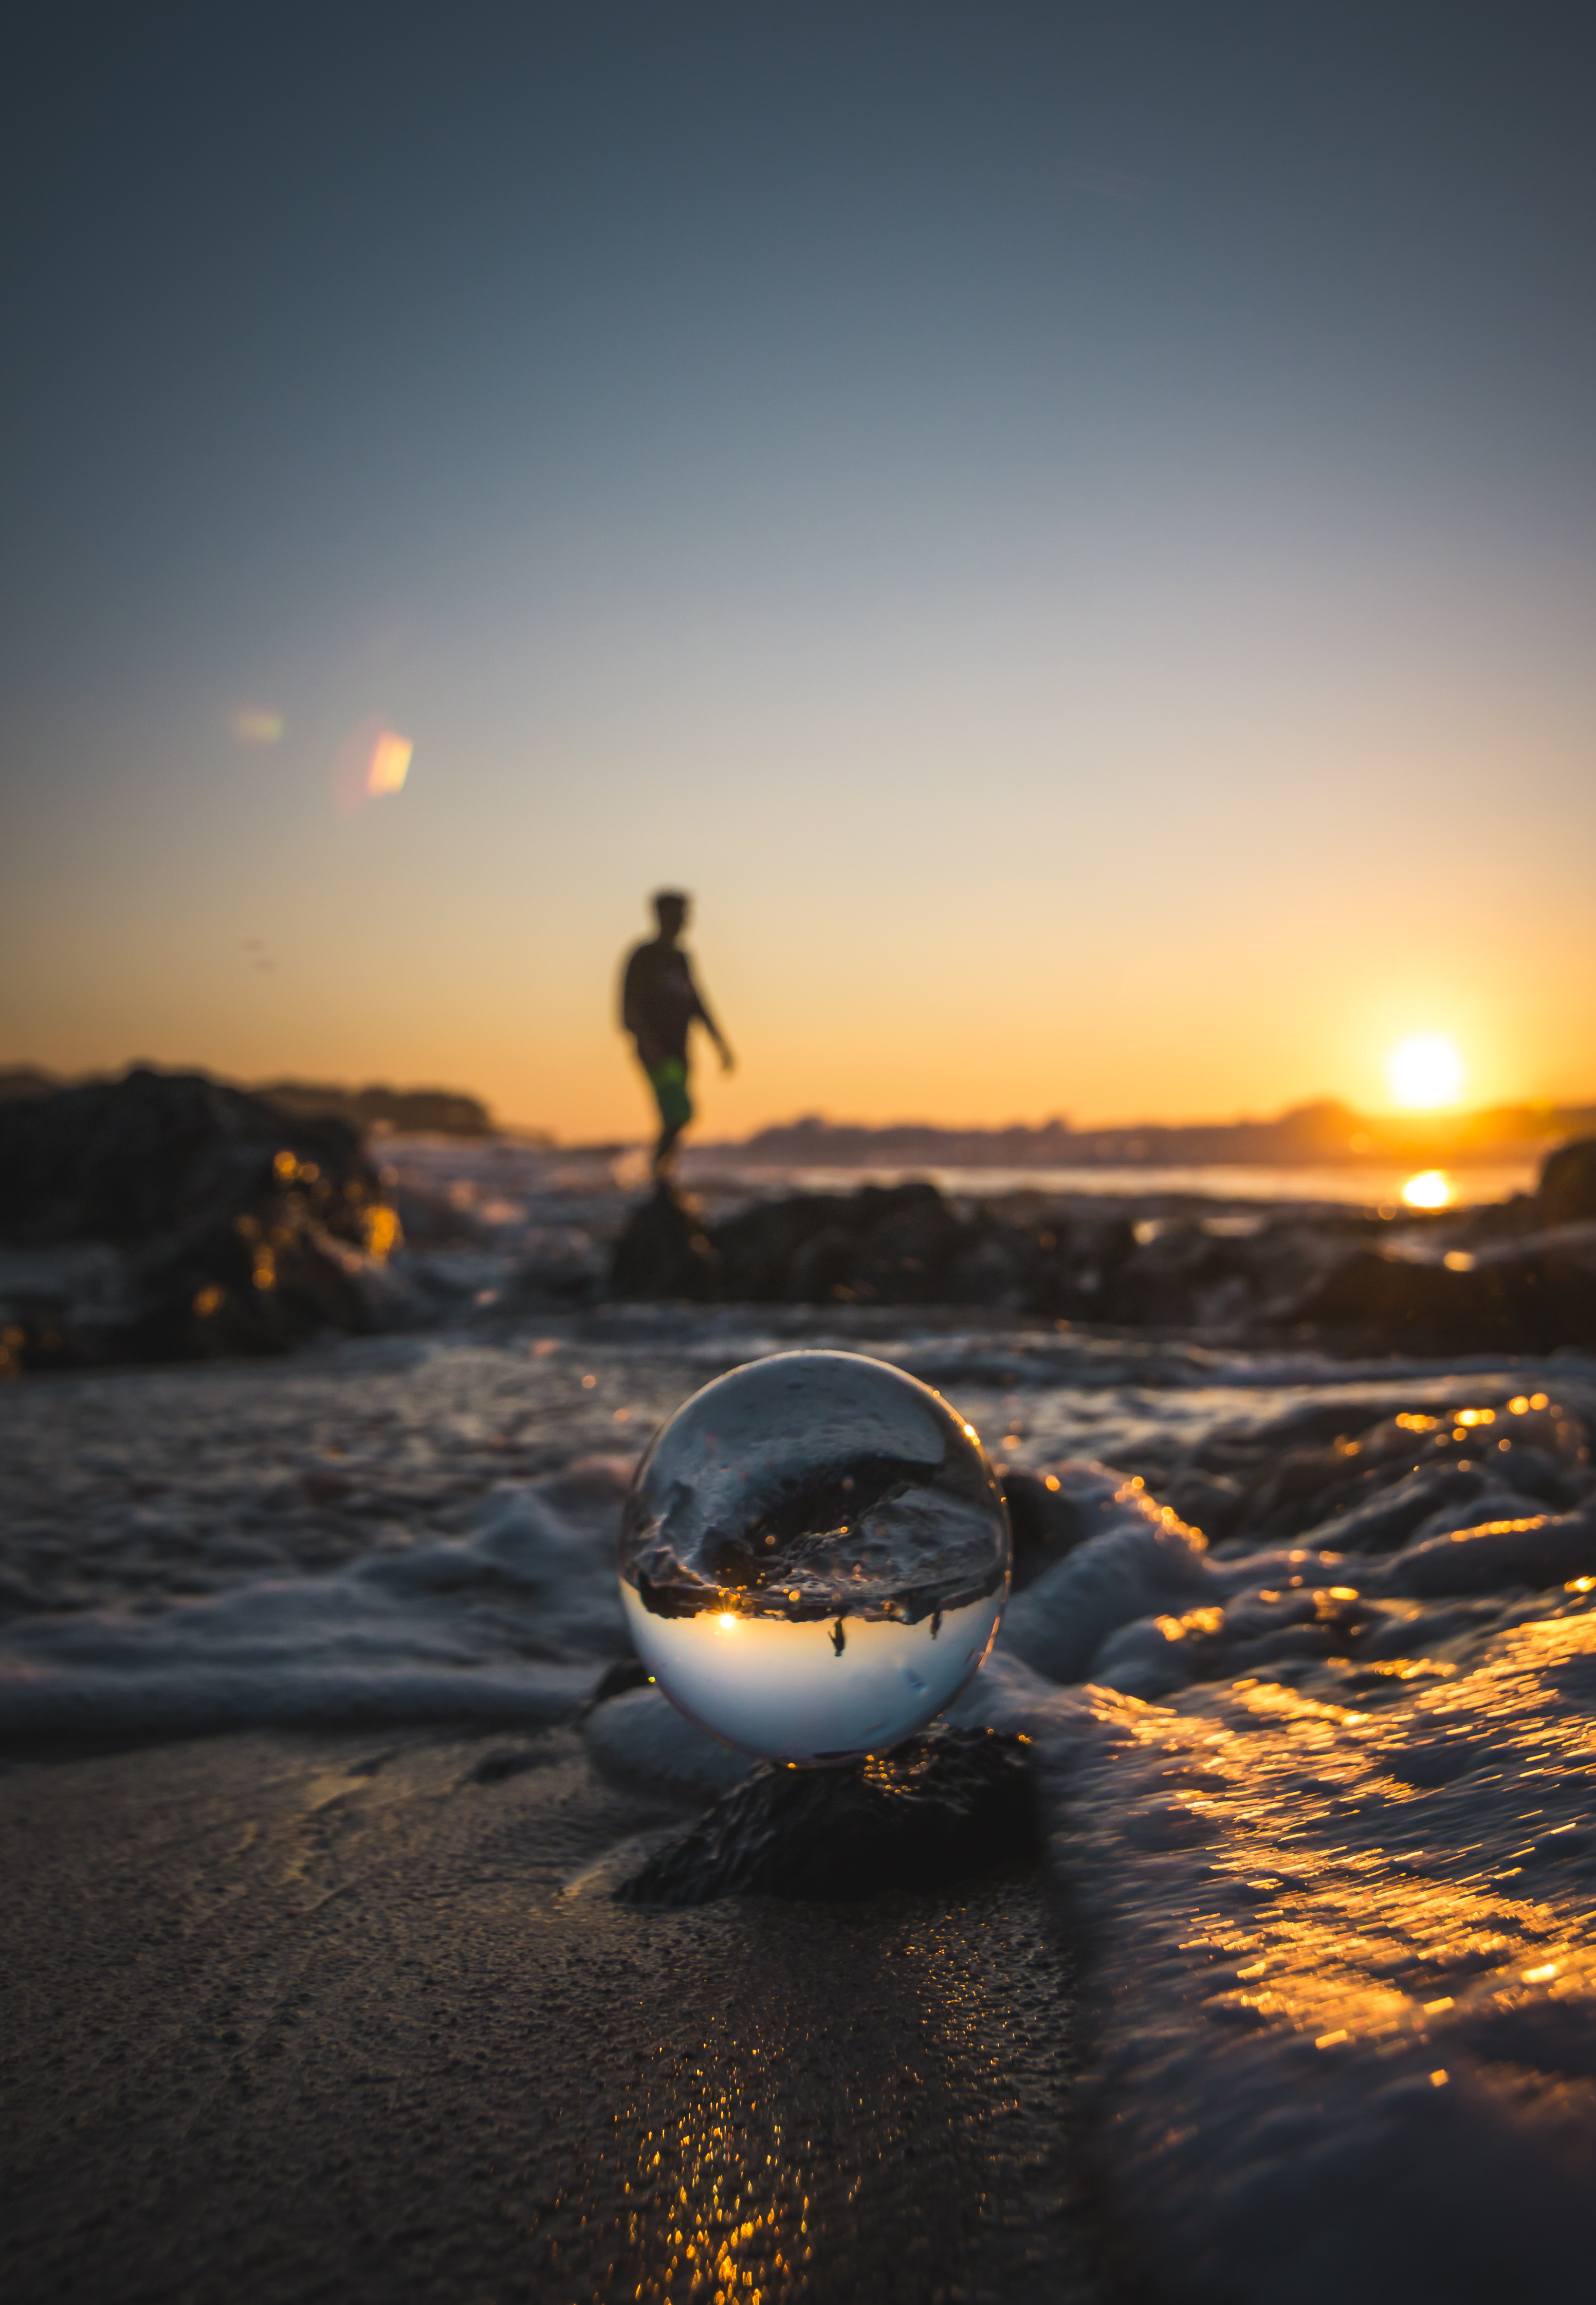
sky, sea, water, wave, ocean, sunset, horizon, cloud, sunrise, vacation, reflection, evening, sun, sunlight, recreation, beach, wind wave, photography, calm, tide, coast, dusk, vehicle, winter, snow, river, tourism